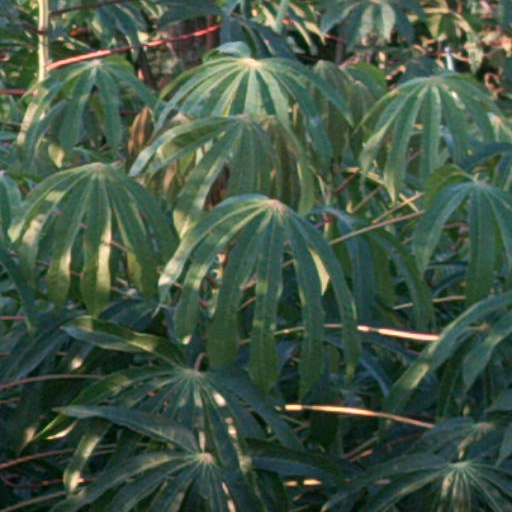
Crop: cassava